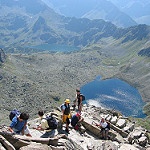
Scene: Outdoor